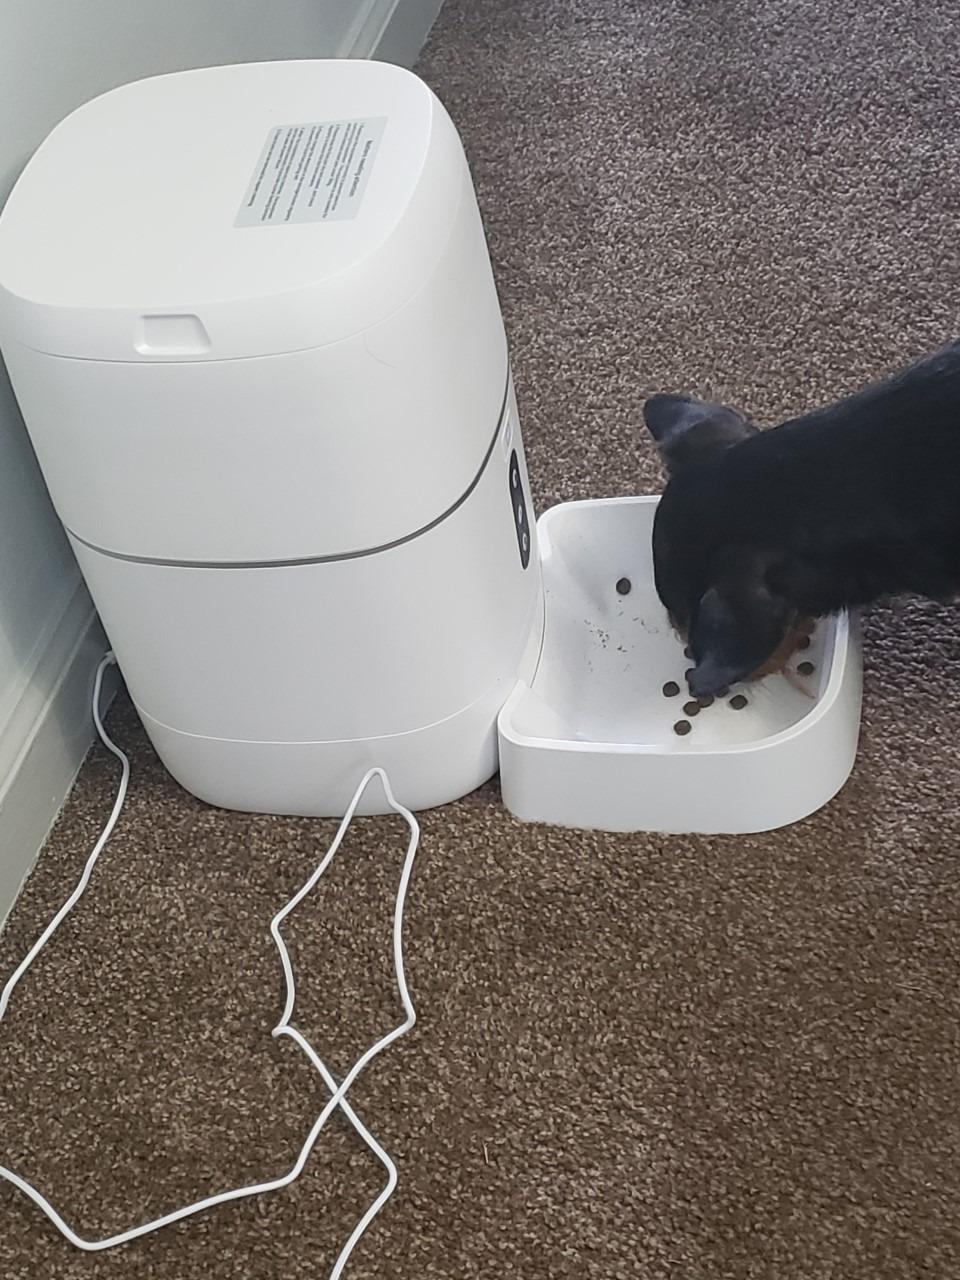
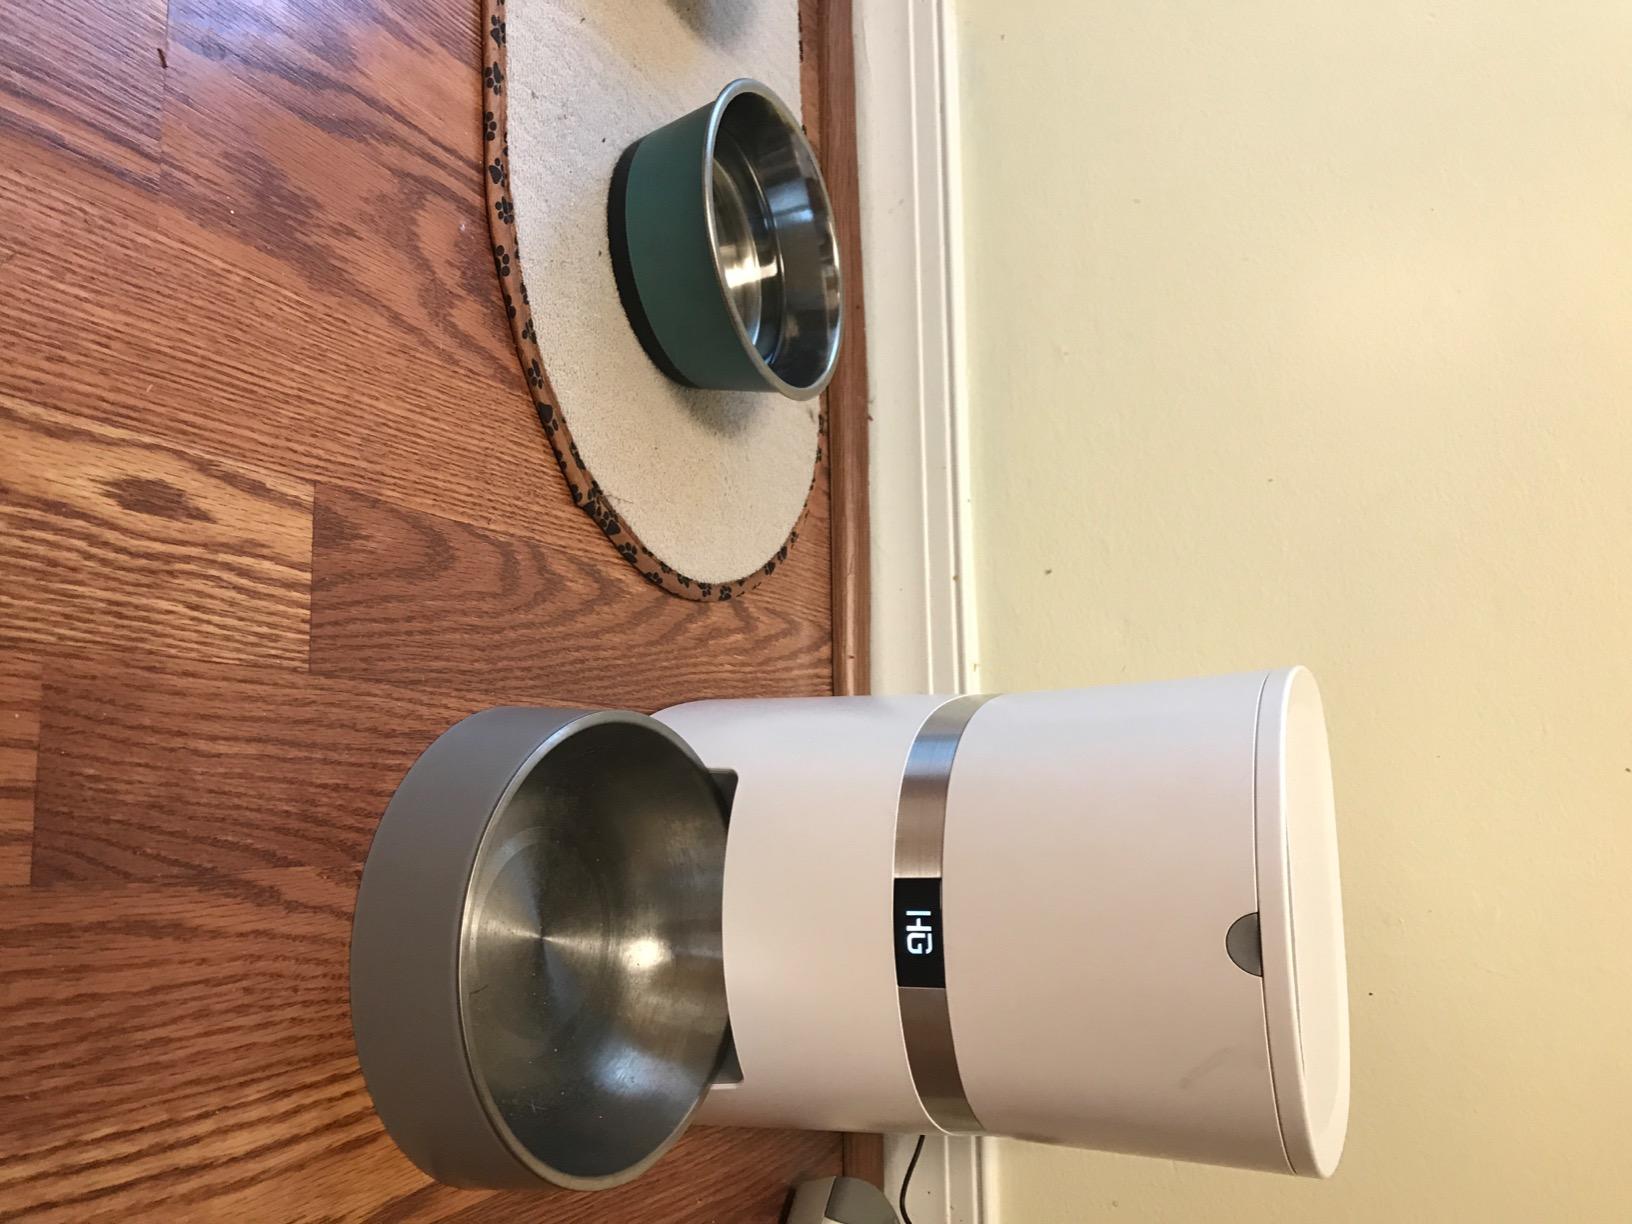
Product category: items_feeder
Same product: no